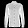
Label: Shirt